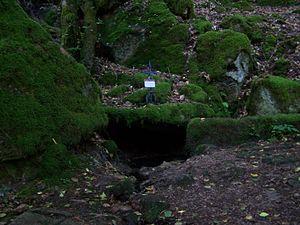
La ""Fontaine Sainte-Marie"" près de la chapelle de Faubouloin dans la commune de Corancy (Nièvre, France)."
La chapelle de Faubouloin, appelée également Notre-Dame-du-Frêne ou Notre-Dame-de-Grâce de Faubouloin, est une chapelle située dans une forêt, au cœur du Morvan, près du hameau de Lorien sur le territoire de la commune de Corancy dans la Nièvre.